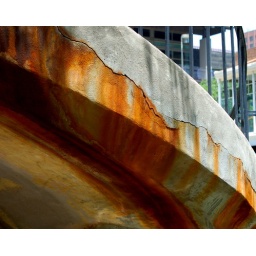
A rusty old bridge over the river. (Shot by Aimee)